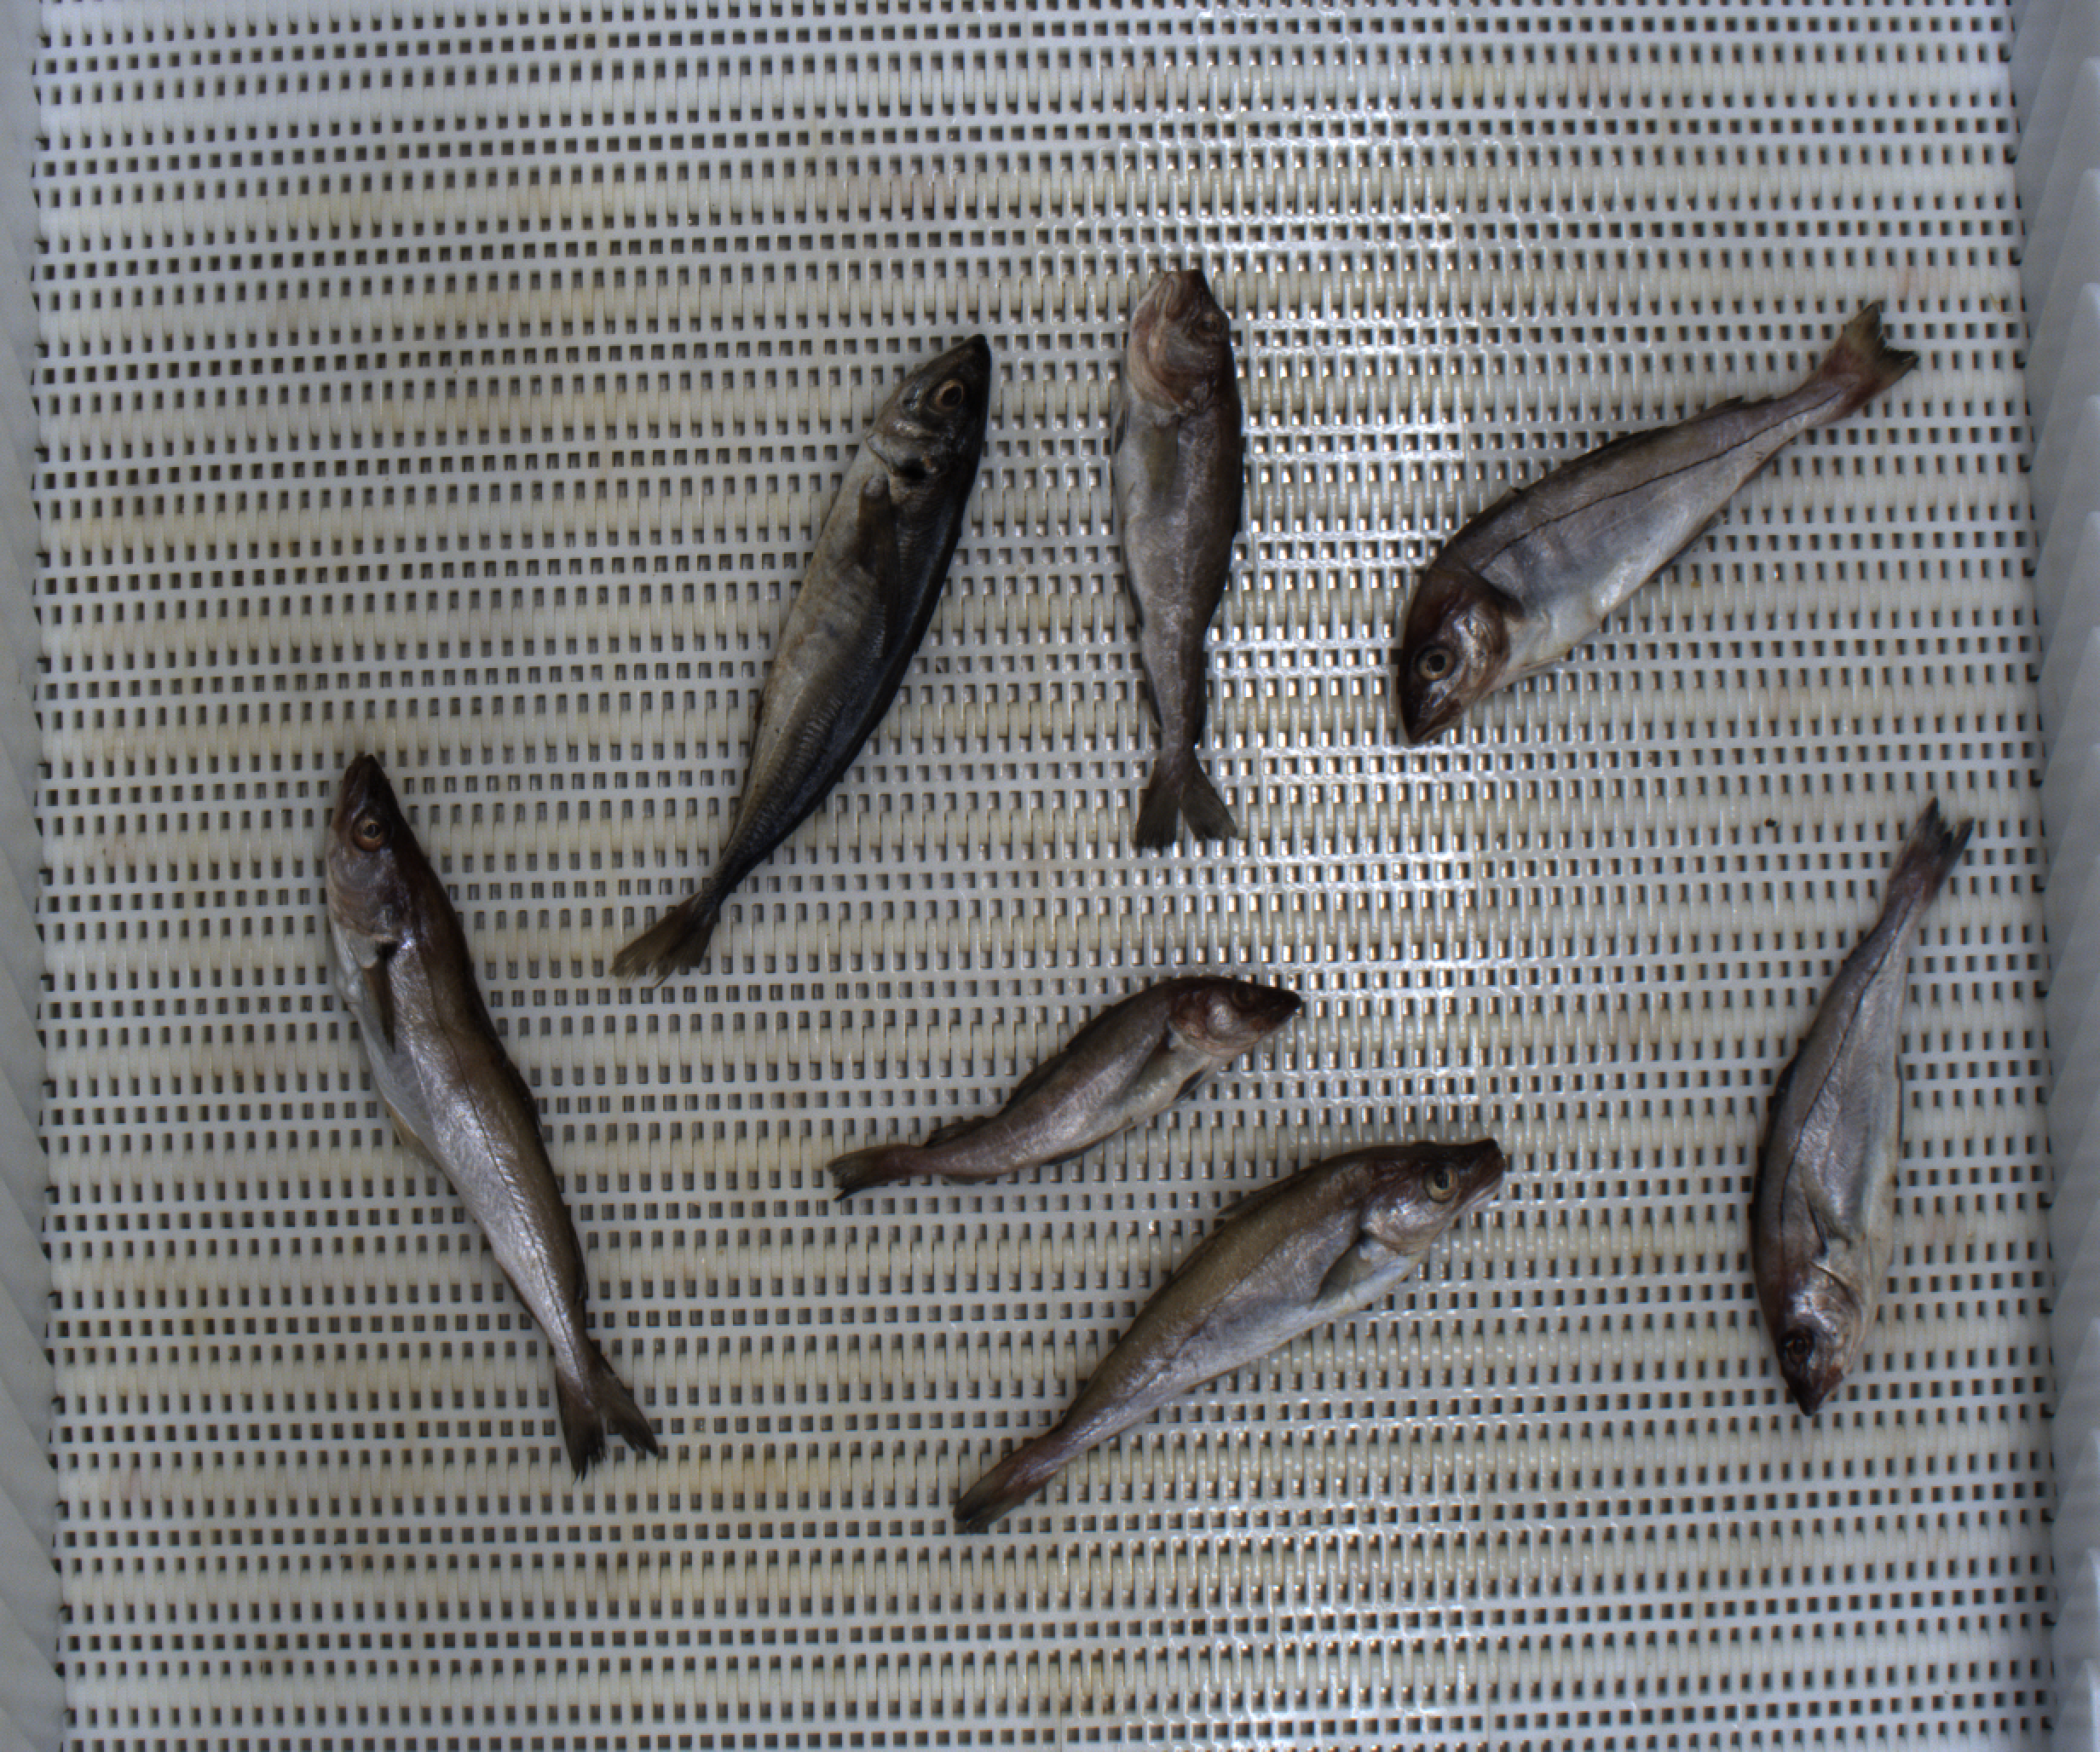
Total fish: 7
Cod: 2
Haddock: 2
Whiting: 2
Hake: 0
Horse mackerel: 1
Saithe: 0
Other: 0